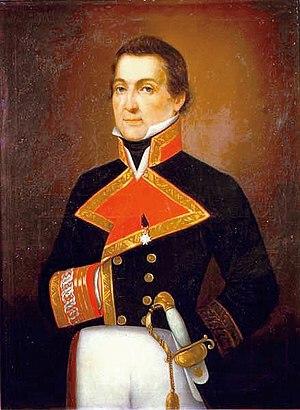
Alessandro Malaspina, né à Mulazzo, en Toscane, le 5 novembre 1754 et mort à Pontremoli, en Toscane, le 9 avril 1810, est un militaire, un explorateur et un navigateur italien au service de l'Empire espagnol.
En septembre 1788, avec son collègue José de Bustamante y Guerra, Alessandro Malaspina proposa au gouvernement espagnol d'organiser une expédition politique et scientifique pour visiter presque toutes les possessions espagnoles en Amérique et en Asie. Ce voyage devait être connu sous le nom d'Expédition Malaspina.